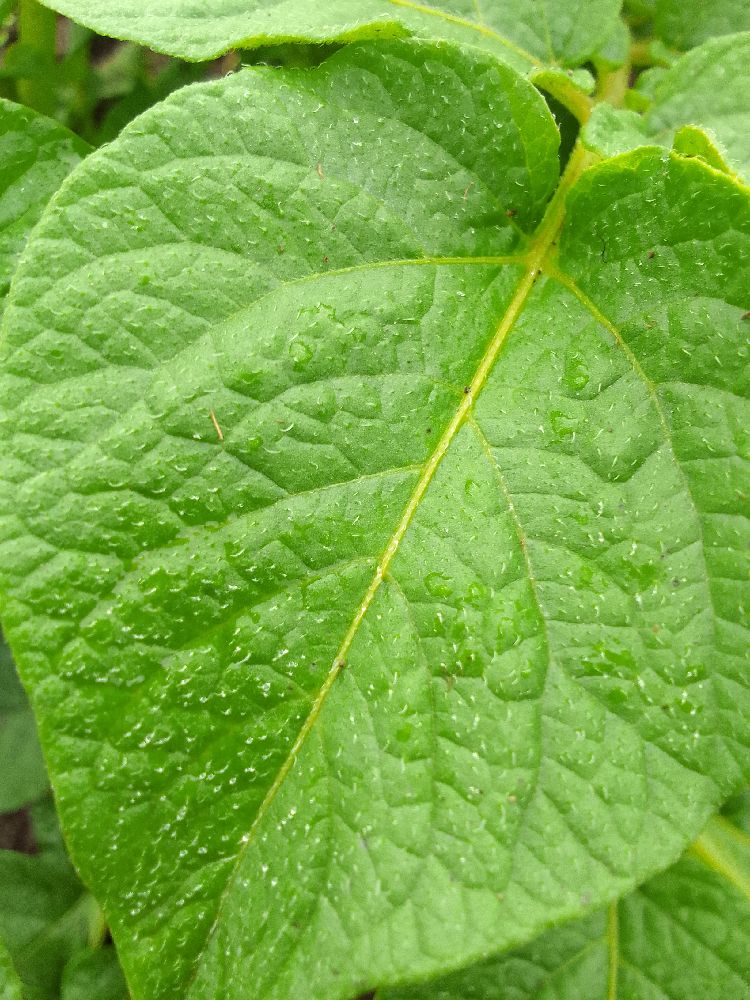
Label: Healthy